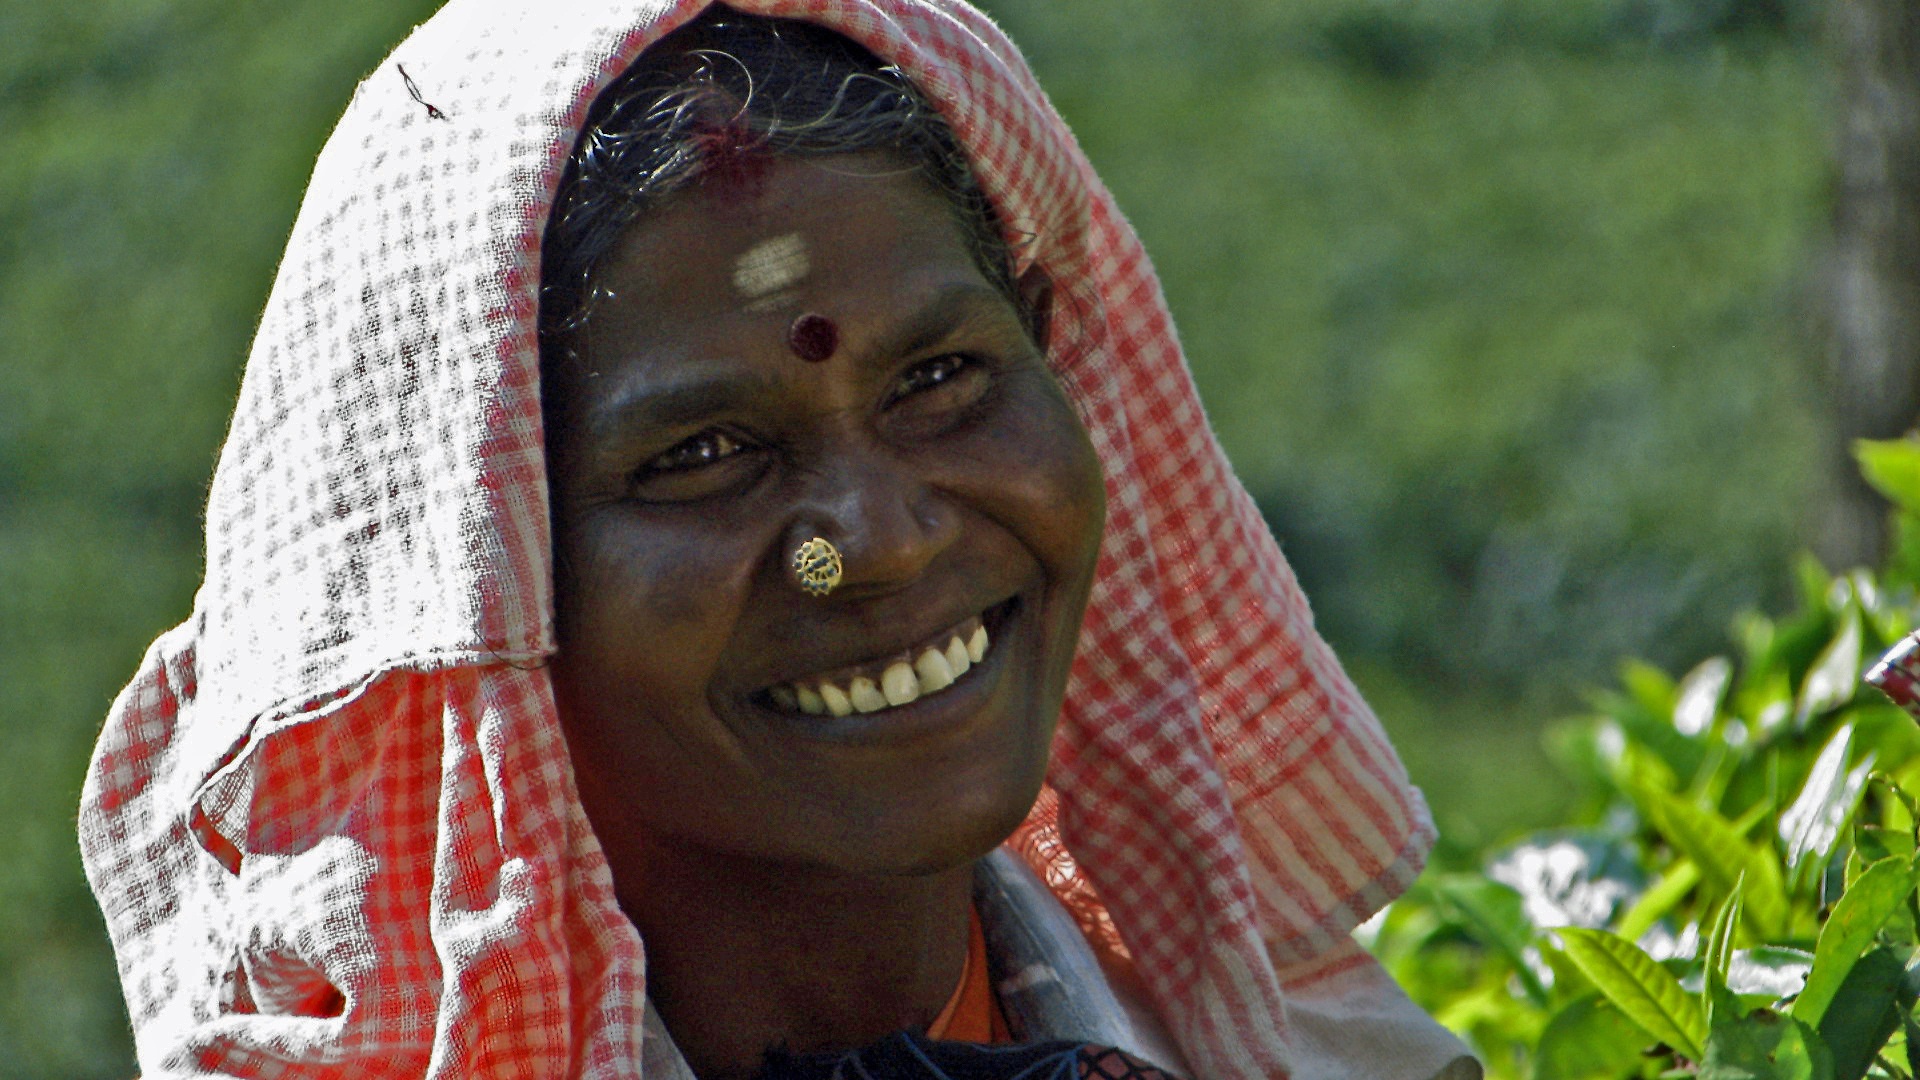
person, people, flower, statue, red, child, facial expression, smile, tribe, temple, head, south india, munnar, tea pluckers, nose jewelry